Black Lake (Nova Scotia)

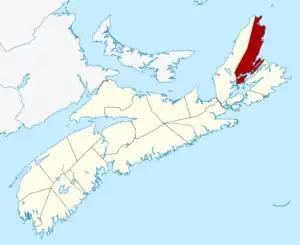
Location of Victoria County.

Black Lake, Victoria County, Nova Scotia is located at , off the Cabot Trail, northeast of Morrisons Lake. This lake has an elevation of .